Fall of Saigon

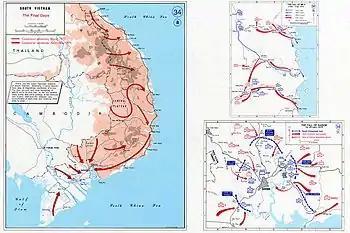
Situation of South Vietnam before the capture of Saigon (lower right) on 30 April 1975

The rapidity with which the South Vietnamese position collapsed in 1975 was surprising to most American and South Vietnamese observers, and probably to the North Vietnamese and their allies as well. A memo prepared by the Central Intelligence Agency (CIA) and U.S. Army Intelligence, published on 5 March, indicated that South Vietnam could hold out through the current dry season—i.e., at least until 1976. These predictions proved to be grievously in error. Even as that memo was being released, Dũng was preparing a major offensive in the Central Highlands of Vietnam, which began on 10 March and led to the capture of Buôn Ma Thuột. The ARVN began a disorderly and costly retreat, hoping to redeploy its forces and hold the southern part of South Vietnam, south of the 13th parallel.